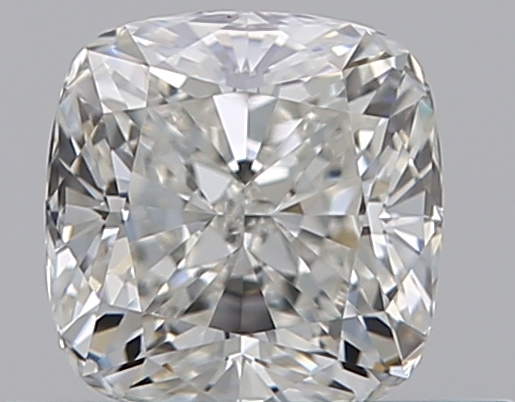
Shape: cushion
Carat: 0.52
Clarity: VVS2
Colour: G
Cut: EX
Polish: VG
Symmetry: VG
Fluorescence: N
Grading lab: GIA
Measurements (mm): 4.58 x 4.49 x 3.1